Morpho menelaus

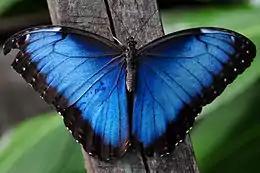
Upperside (female)

Iridescence is the phenomenon when light interacts with a particular surface, and at differing angles of illumination and observation the color begins to gradually change. The "Morpho Menelaus"' characteristic iridescent wings has a unique wing structure. The ground scales are covered by a set of longitudinal ridges, and within the ridges are layers of lamella. Because the size of the microstructure is the same as the wavelength of light, the layers in the wings react strongly with visible light. The ground and cover scales have an observable "Christmas-tree" structure which is responsible for the diffraction or bending of light pattern of the wings which results in the characteristic iridescence blue color.